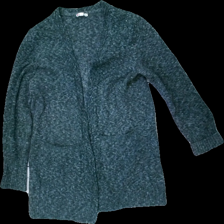
View: front
Type: Cardigan
Category: Ladies
Brand: Not in the list
Brand text on label: Street one
Colors: Green, White
Material: unknown
Cut: Regular
Season: All
Price range: <50
Recommended usage: Export
Description: Green cardigan with pockets